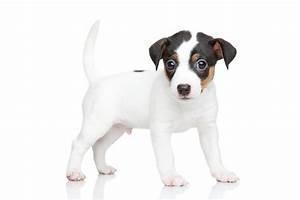
dog